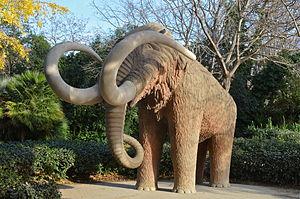
Sculpture de mammouth par Enric Bassas - Parc de la Ciutadella - Barcelone
Le parc de la Ciutadella est un parc situé dans le centre de Barcelone. Il fut construit sur les terrains laissés par une citadelle détruite en 1868 et qui lui donnent son nom pour l'Exposition universelle de 1888.